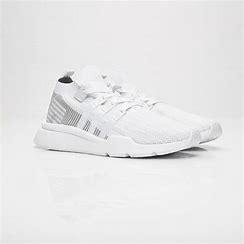
Brand: Adidas
Model: EQT Support Adv